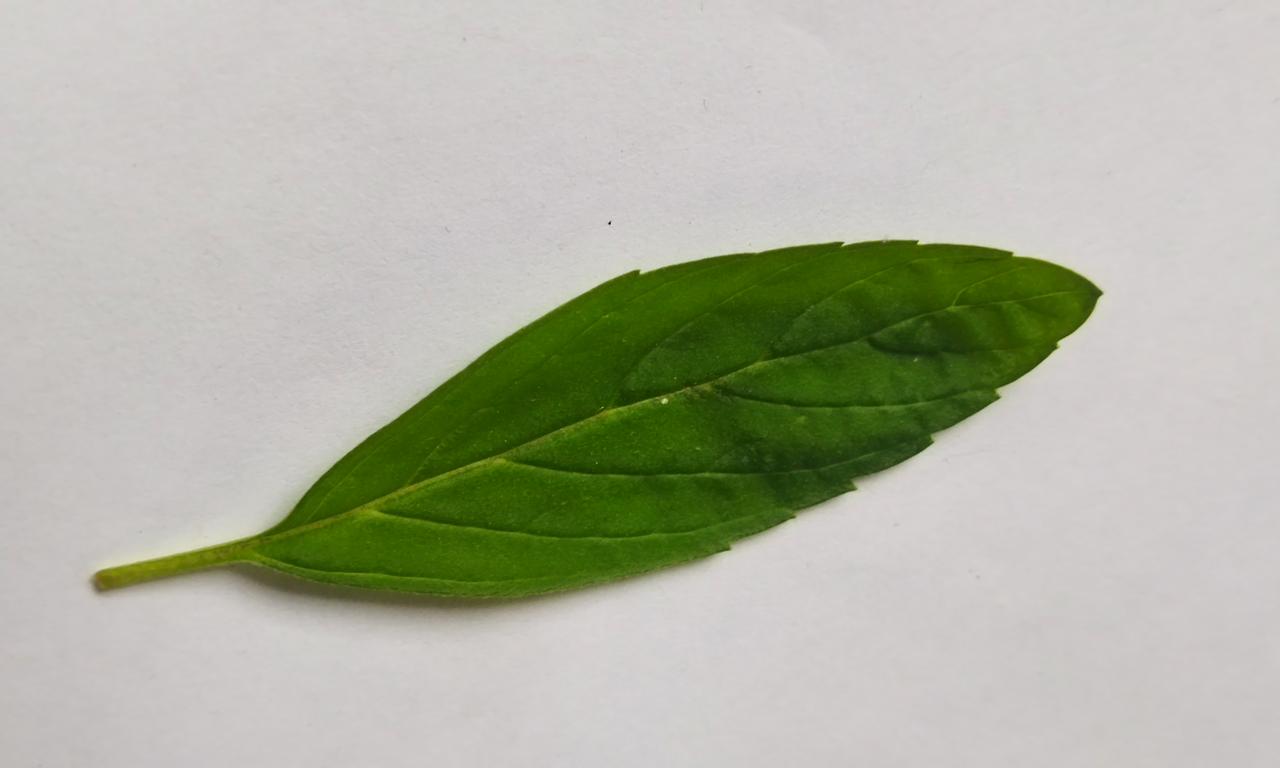
Label: Fresh